Antiquities of the Jews

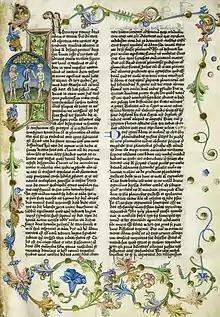
A leaf from the 1466 manuscript of the "Antiquitates Iudaice", National Library of Poland

Antiquities of the Jews ("Ioudaikē archaiologia") is a 20-volume historiographical work, written in Greek, by the Roman-Jewish historian Josephus in the 13th year of the reign of the Roman emperor Domitian, which was 94 CE. It contains an account of the history of the Jewish people for Josephus's gentile patrons. In the first ten volumes Josephus follows the events of the Hebrew Bible beginning with the creation of Adam and Eve.